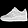
Label: Sneaker